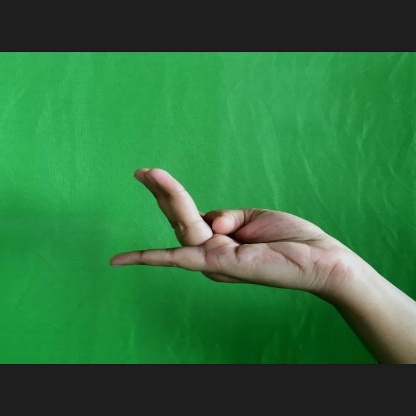
Mudra: Chaturam